Mary Wigman

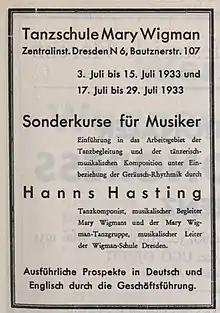
Mary Wigman dance school advertisement from 1933 in the "Neue Zeitschrift für Musik"

Wigman ceaselessly created and choreographed new solo dances, including "Tänze der Nacht", "Der Spuk", "Vision" (all 1920), "Tanzrhythmen I and II", "Tänze des Schweigens" (all 1920–23), "Die abendlichen Tänze" (1924), "Visionen" (1925), "Helle Schwingungen" (1927), "Schwingende Landschaft" (1929) and "Das Opfer" (1931). Group dances were titled "Die Feier I" (1921), "Die sieben Tänze des Lebens" (1921), "Szenen aus einem Tanzdrama" (1923/24), "Raumgesänge" (1926), "Die Feier II" (1927/28) and "Der Weg" (1932).